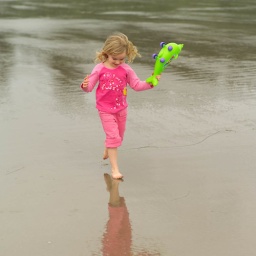
Girl dressed in pink running on beach, Pacific Rim Park, Vancouver Island, Canada